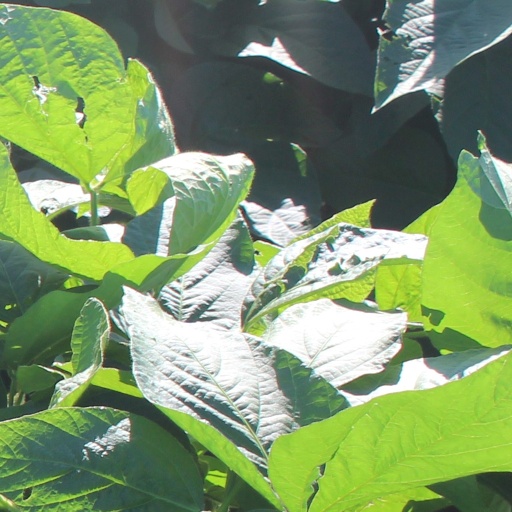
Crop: soybean